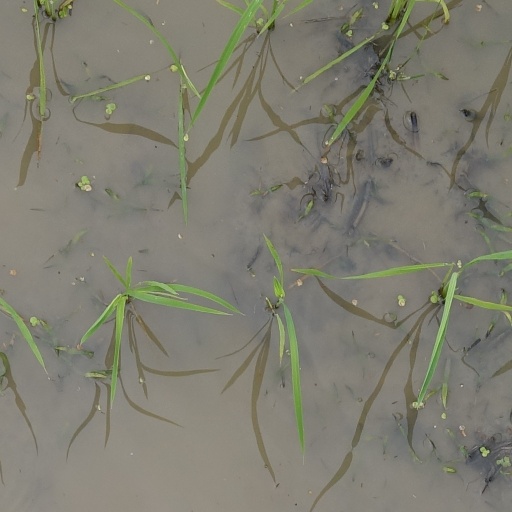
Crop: rice